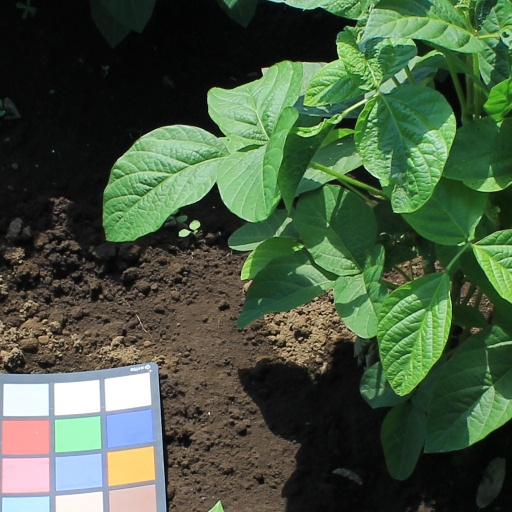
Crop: soybean